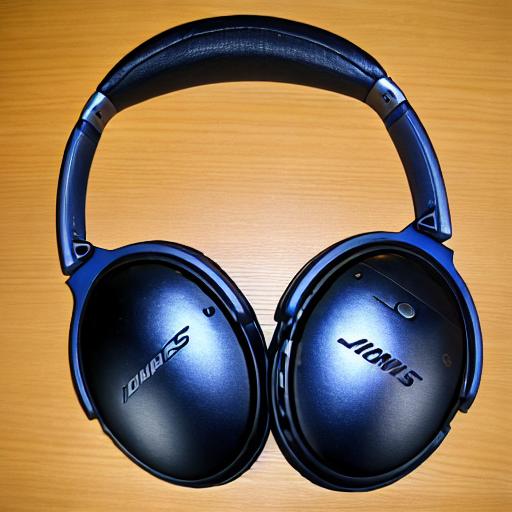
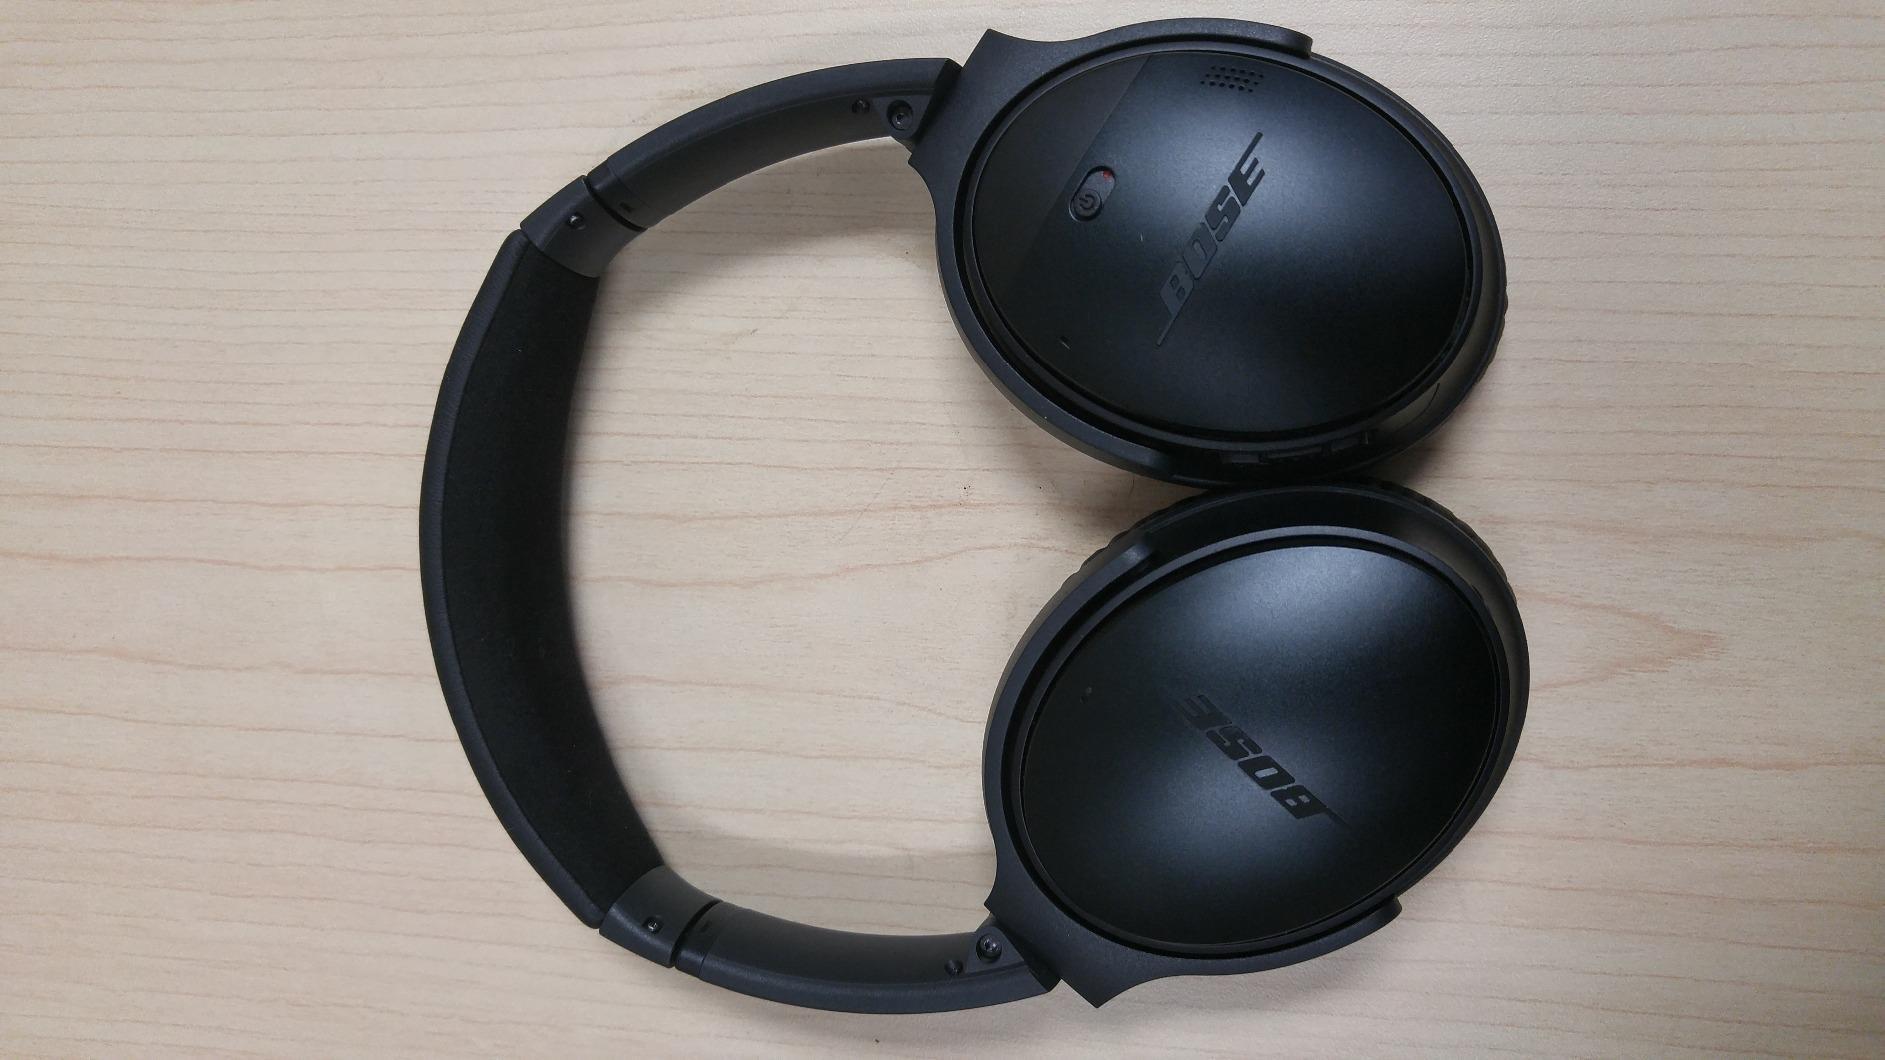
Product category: headphones
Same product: no